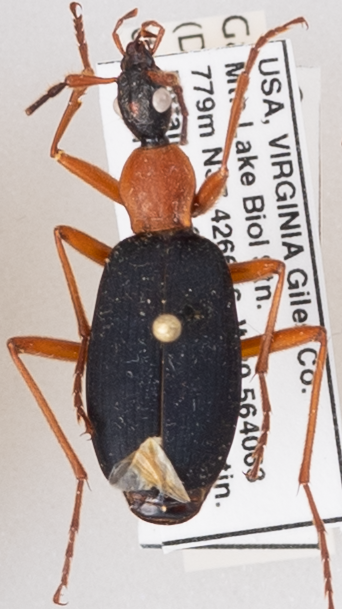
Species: Galerita bicolor
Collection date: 2018-06-05
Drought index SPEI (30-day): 0.552
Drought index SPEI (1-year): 0.47
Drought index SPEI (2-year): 0.63